Helen Suzman

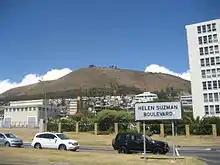
Western Boulevard in Cape Town was renamed Helen Suzman Boulevard in 2011.

Nelson Mandela has credited her with improving his prison conditions. Suzman spoke out against the regime but sometimes opposed Mandela's policies. She was critical of Mandela when he praised Muammar Gaddafi for his support to the anti-apartheid cause.